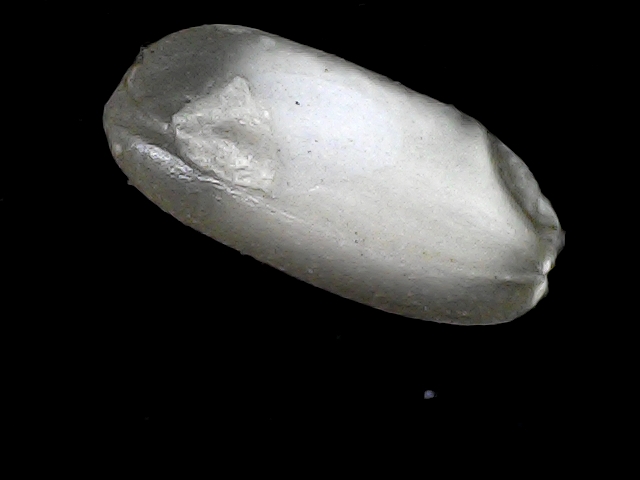
Rice variety: BD52